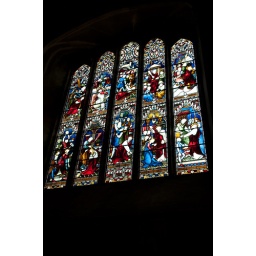
Stained glass windows within the cathedral.